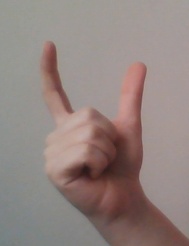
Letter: nun